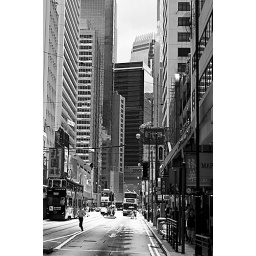
hong kong in black and white